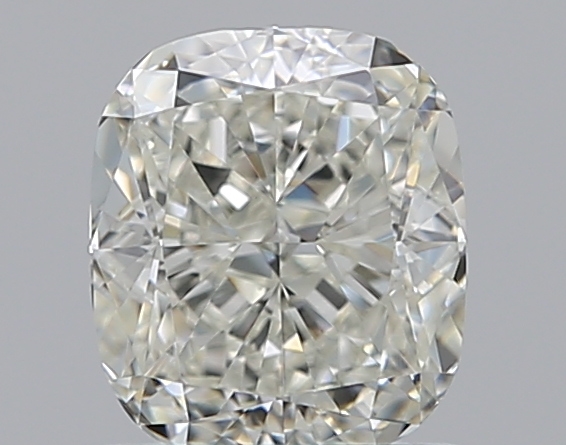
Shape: cushion
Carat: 1.01
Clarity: VVS2
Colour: J
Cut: EX
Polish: EX
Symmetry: EX
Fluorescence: M
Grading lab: GIA
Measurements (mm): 6.09 x 5.29 x 3.58